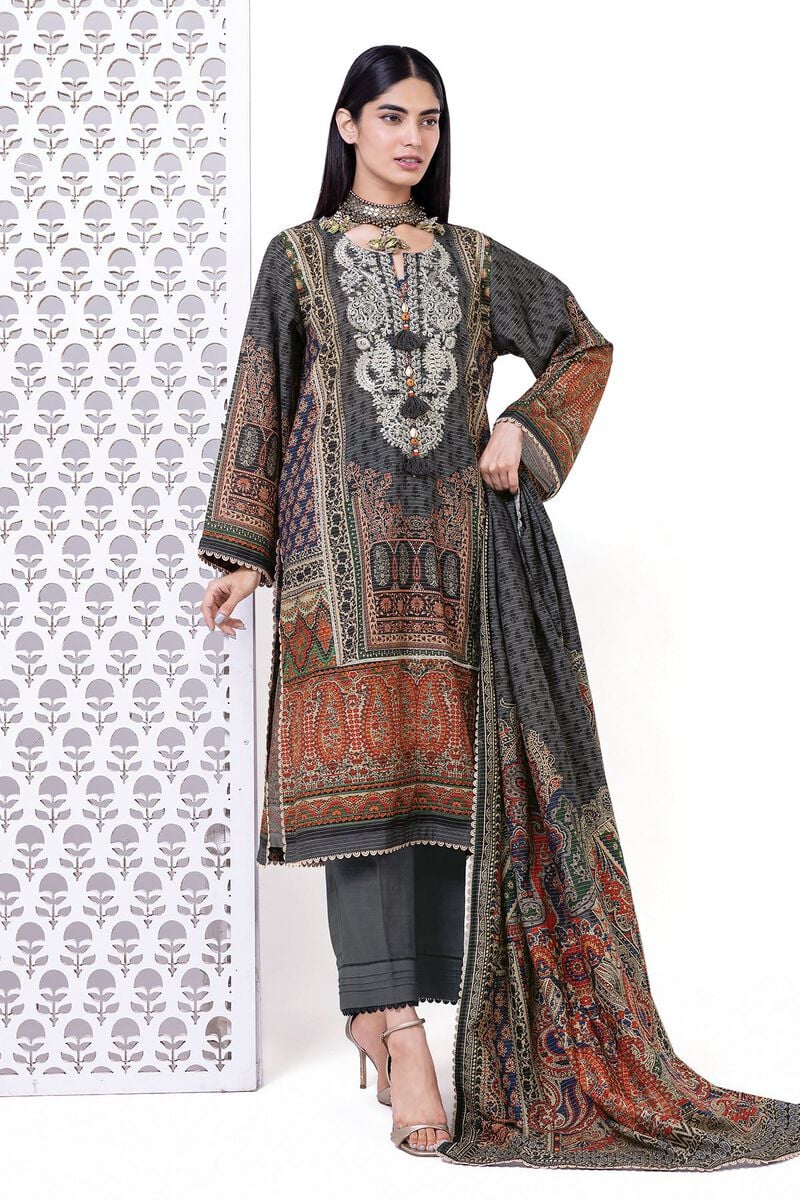
black multi embroidered cotton suit